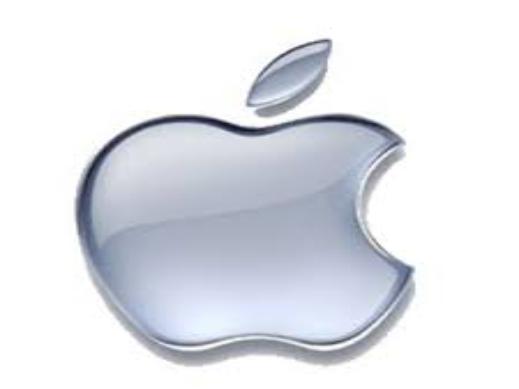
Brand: iPhone-1
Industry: Electronic